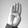
ASL letter: B